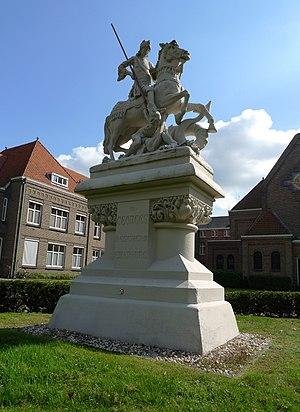
Cet article recense les statues équestres aux Pays-Bas.